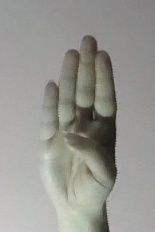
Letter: kaaf